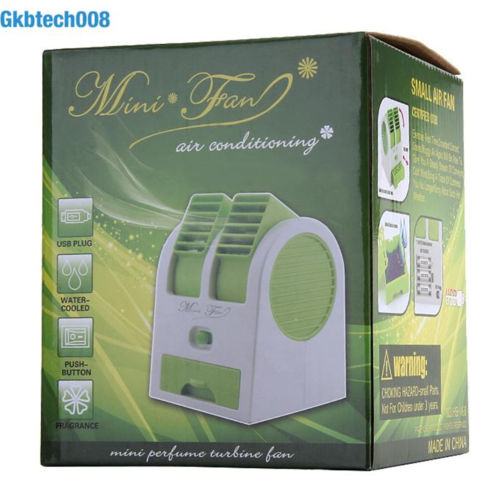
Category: fan